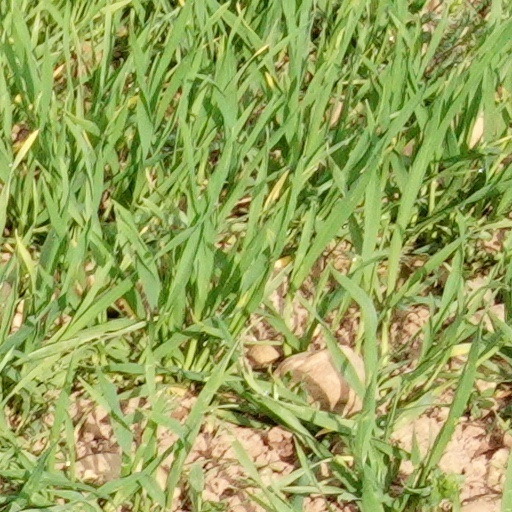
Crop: wheat